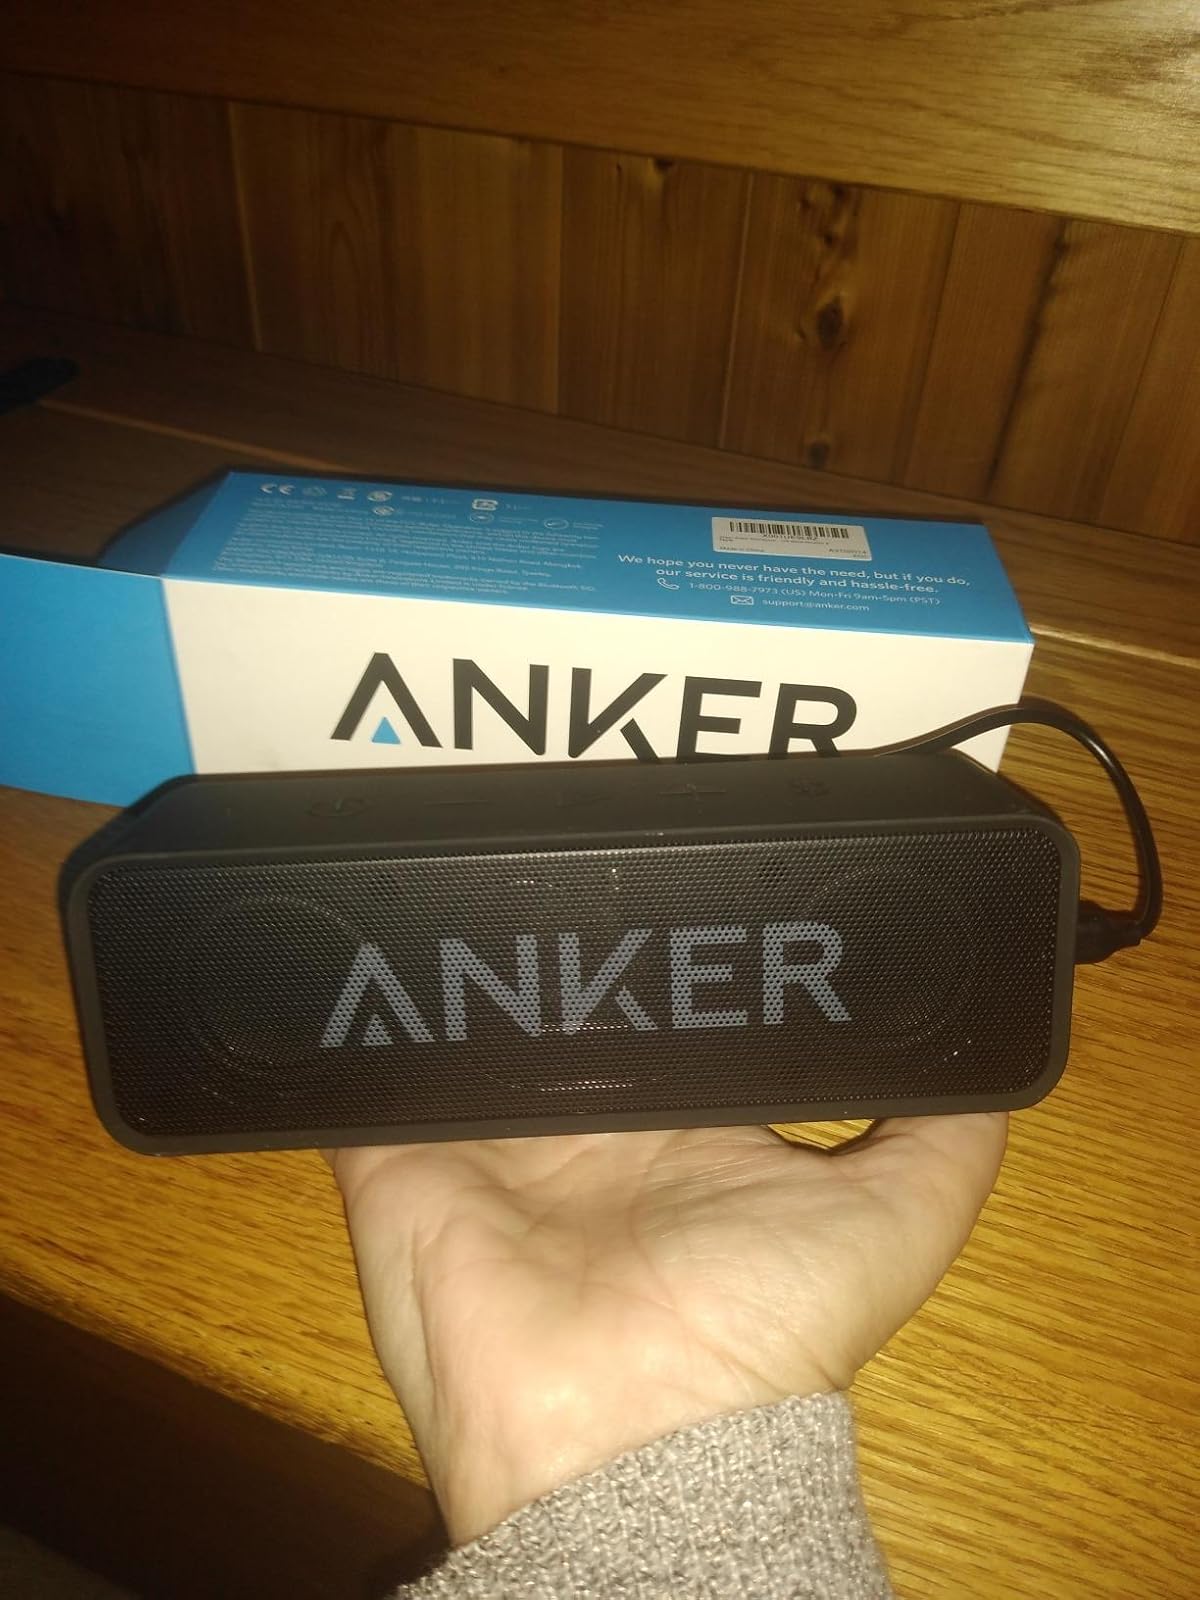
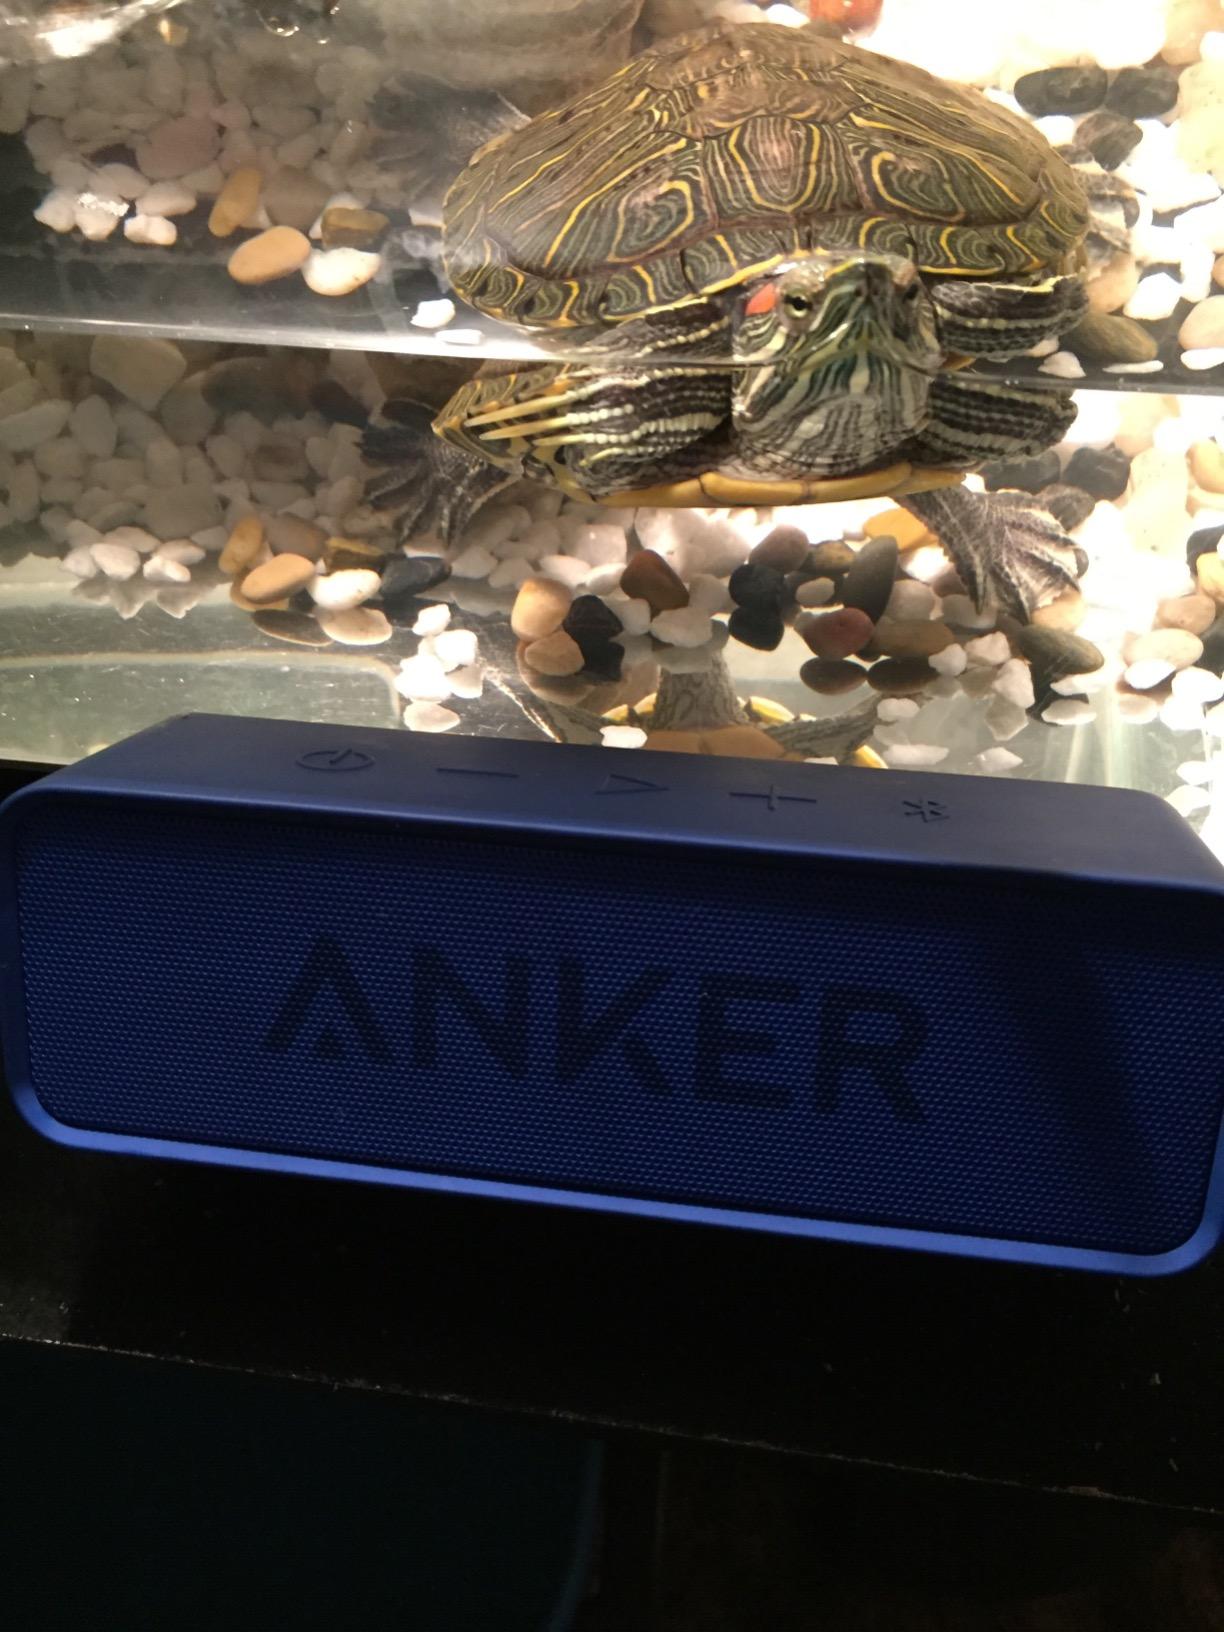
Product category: speaker
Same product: no